2003–04 Gillingham F.C. season

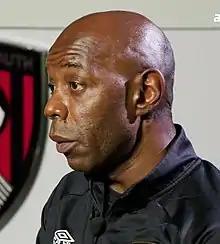
Ian Cox "(pictured in 2021)" joined Gillingham ahead of the new season.

At the start of the 2003–04 season, Andy Hessenthaler was the team's player-manager, a position he had held since 2000, and Wayne Jones held the post of coach. Four players left the club prior to the new season. Guy Ipoua was released, and Roland Edge left when he and the club could not agree on the terms of a new contract. Simon Osborn joined Walsall even though Hessenthaler was led to believe he had agreed a new contract; the manager was quoted on the club's website as saying ""Everyone knows I was keen to keep Simon. I thought a deal had been done and dusted. It is a major blow [...] These things happen and Simon goes with my best wishes, although I am disappointed." Ty Gooden, who had played a major role in the club's promotion in 2000 but missed the whole of the 2002–03 season due to injury, opted to retire from professional football. Gillingham signed two new players on free transfers, both defenders: John Hills from Blackpool and Ian Cox from Burnley. Writing in the matchday programme for Gillingham's first home game of the season, Hessenthaler said that his aim was for the team to finish in the top six places in the division, which would qualify them for the play-offs for promotion to the FA Premier League. Previewing the season, Nick Szczepanik of "The Times" noted that Gillingham "seem to have settled down at this level" and predicted that they would finish in a similar position to the previous campaign.